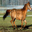
Label: horse